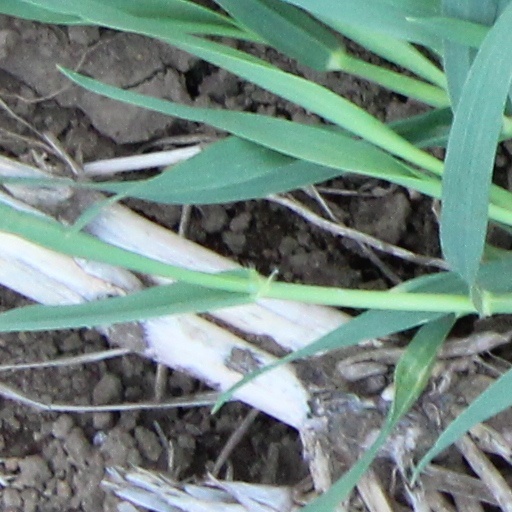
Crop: wheat